Coolamon, New South Wales

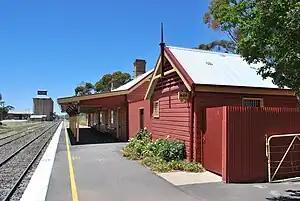
Coolamon railway station

Coolamon railway station opened in 1881 as Cowabbie Road. The station name was quickly changed to Coleman and finally the name Coolamon was settled on in 1895. The coming of the railway allowed greater ease in transporting the area's products to distant markets.